Mikhail Vrubel

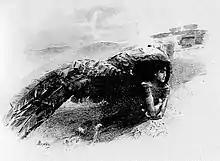
The flying demon, 1891

In 1889, Mikhail Vrubel had to urgently travel to Kazan where his father was seriously ill; later he recovered, but due to illness, still had to resign and then settle down in Kiev. In September, Mikhail went to Moscow to visit some acquaintances and, as a result, decided to stay there for the next 15 years.